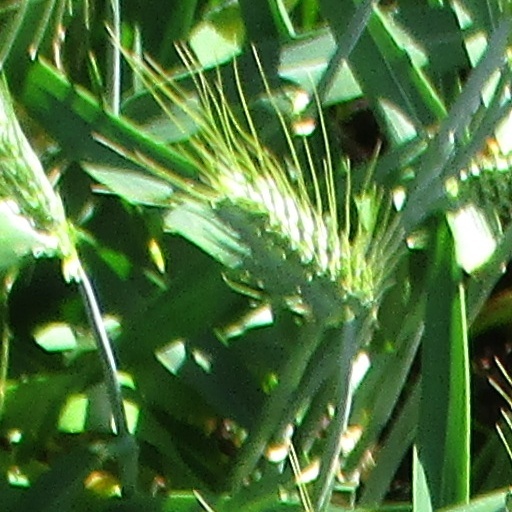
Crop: wheat